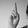
ASL letter: R